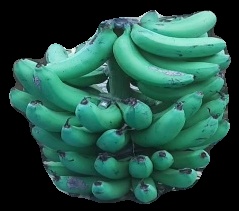
Variety: pachbale
Grade: grade3